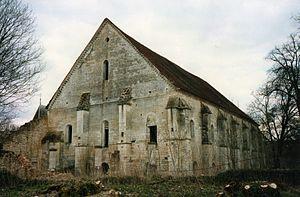
Bâtiment des convers de l'abbaye de Longuay (Haute-Marne)